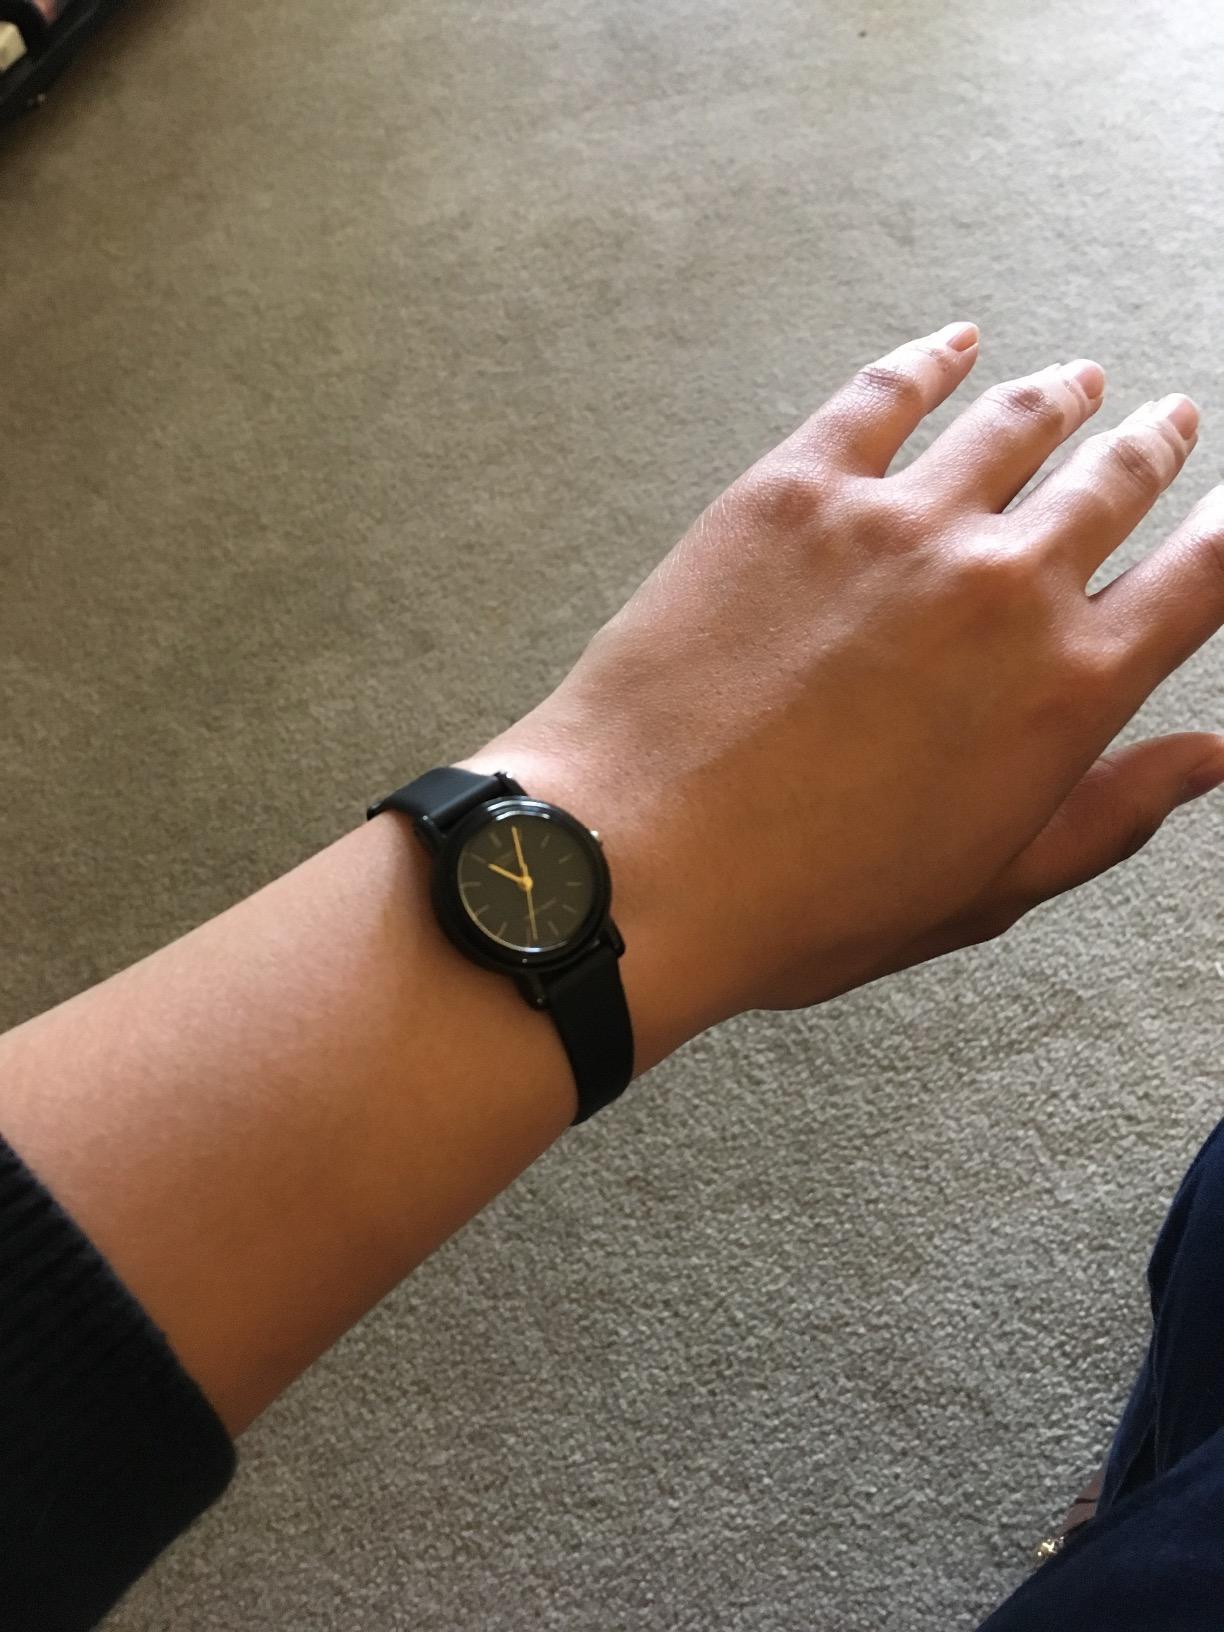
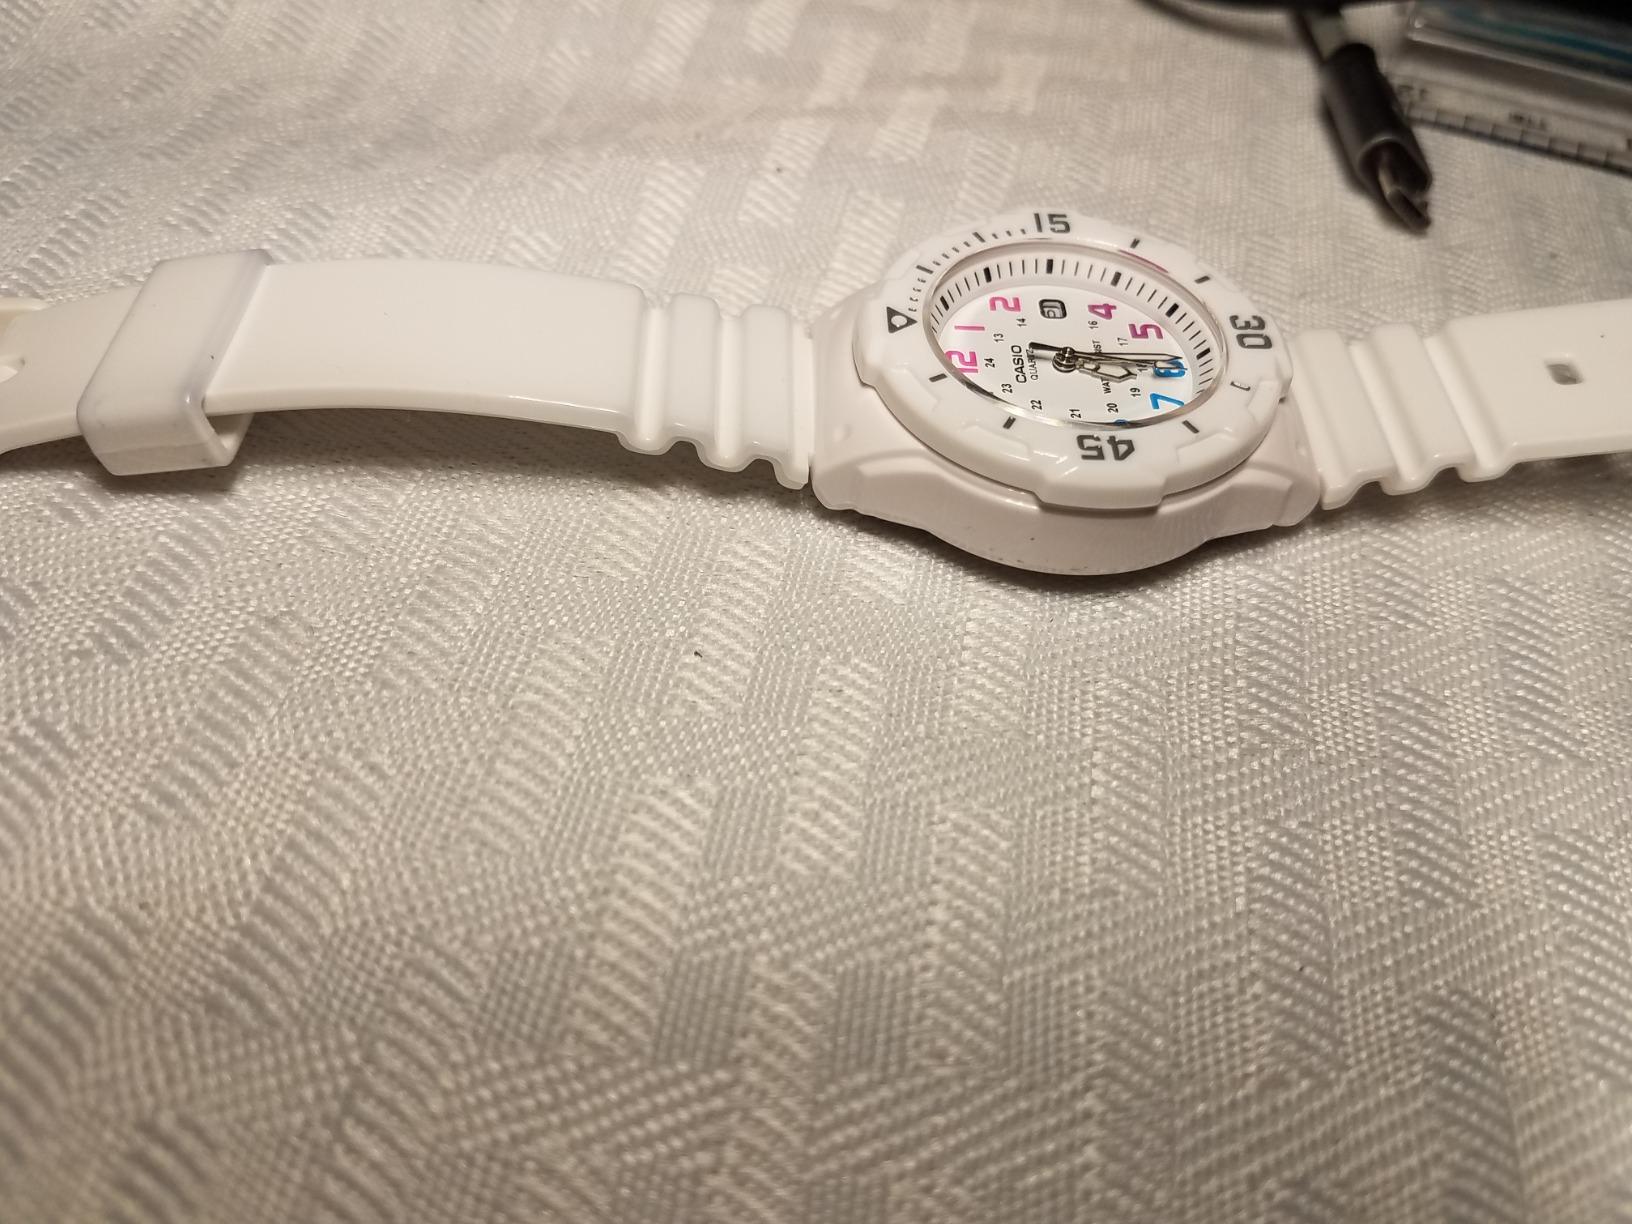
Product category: accessories_watch
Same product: no